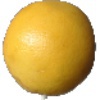
Label: Grapefruit White 1